Nepal

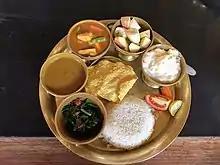
A dal-bhat thali with boiled rice, lentil soup, fried leafy greens, vegetable curry, yoghurt, papad and vegetable salad

The citizens of Nepal are known as Nepali or Nepalese. The Nepali are descendants of three major migrations from India, Tibet and North Burma, and the Chinese province of Yunnan via Assam. Among the earliest inhabitants were the Kirat of the eastern region, Newars of the Kathmandu Valley, aboriginal Tharus of the Terai plains and the Khas Pahari people of the far-western hills. Despite the migration of a significant section of the population to the Terai in recent years, the majority of Nepalese still live in the central highlands, and the northern mountains are sparsely populated.